New York State Route 104B

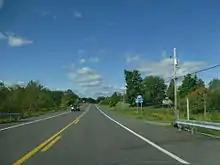
NY 104B at the junction with CR 43 and CR 1 in Hickory Grove

NY 104B begins at an intersection with NY 104 in the town of New Haven, located east of the city of Oswego. It heads northeast as a two-lane, rural highway, surrounded on both sides by dense woods. The route's most major intersection, situated about halfway along its routing, is with County Route 1 (CR 1) east of the hamlet of Hickory Grove. At this point, NY 104B begins to follow a routing parallel to the Lake Ontario shoreline to the north. While it also becomes the closest continuous east–west highway to the lake shore here, the shoreline itself is served by a series of short north–south roads that branch from NY 104B and head north to Lake Ontario.